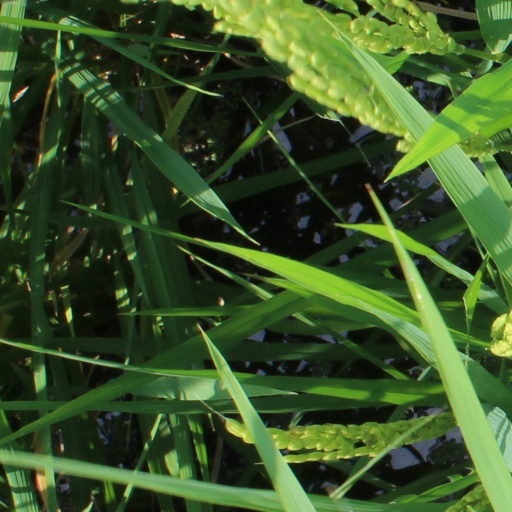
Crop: rice